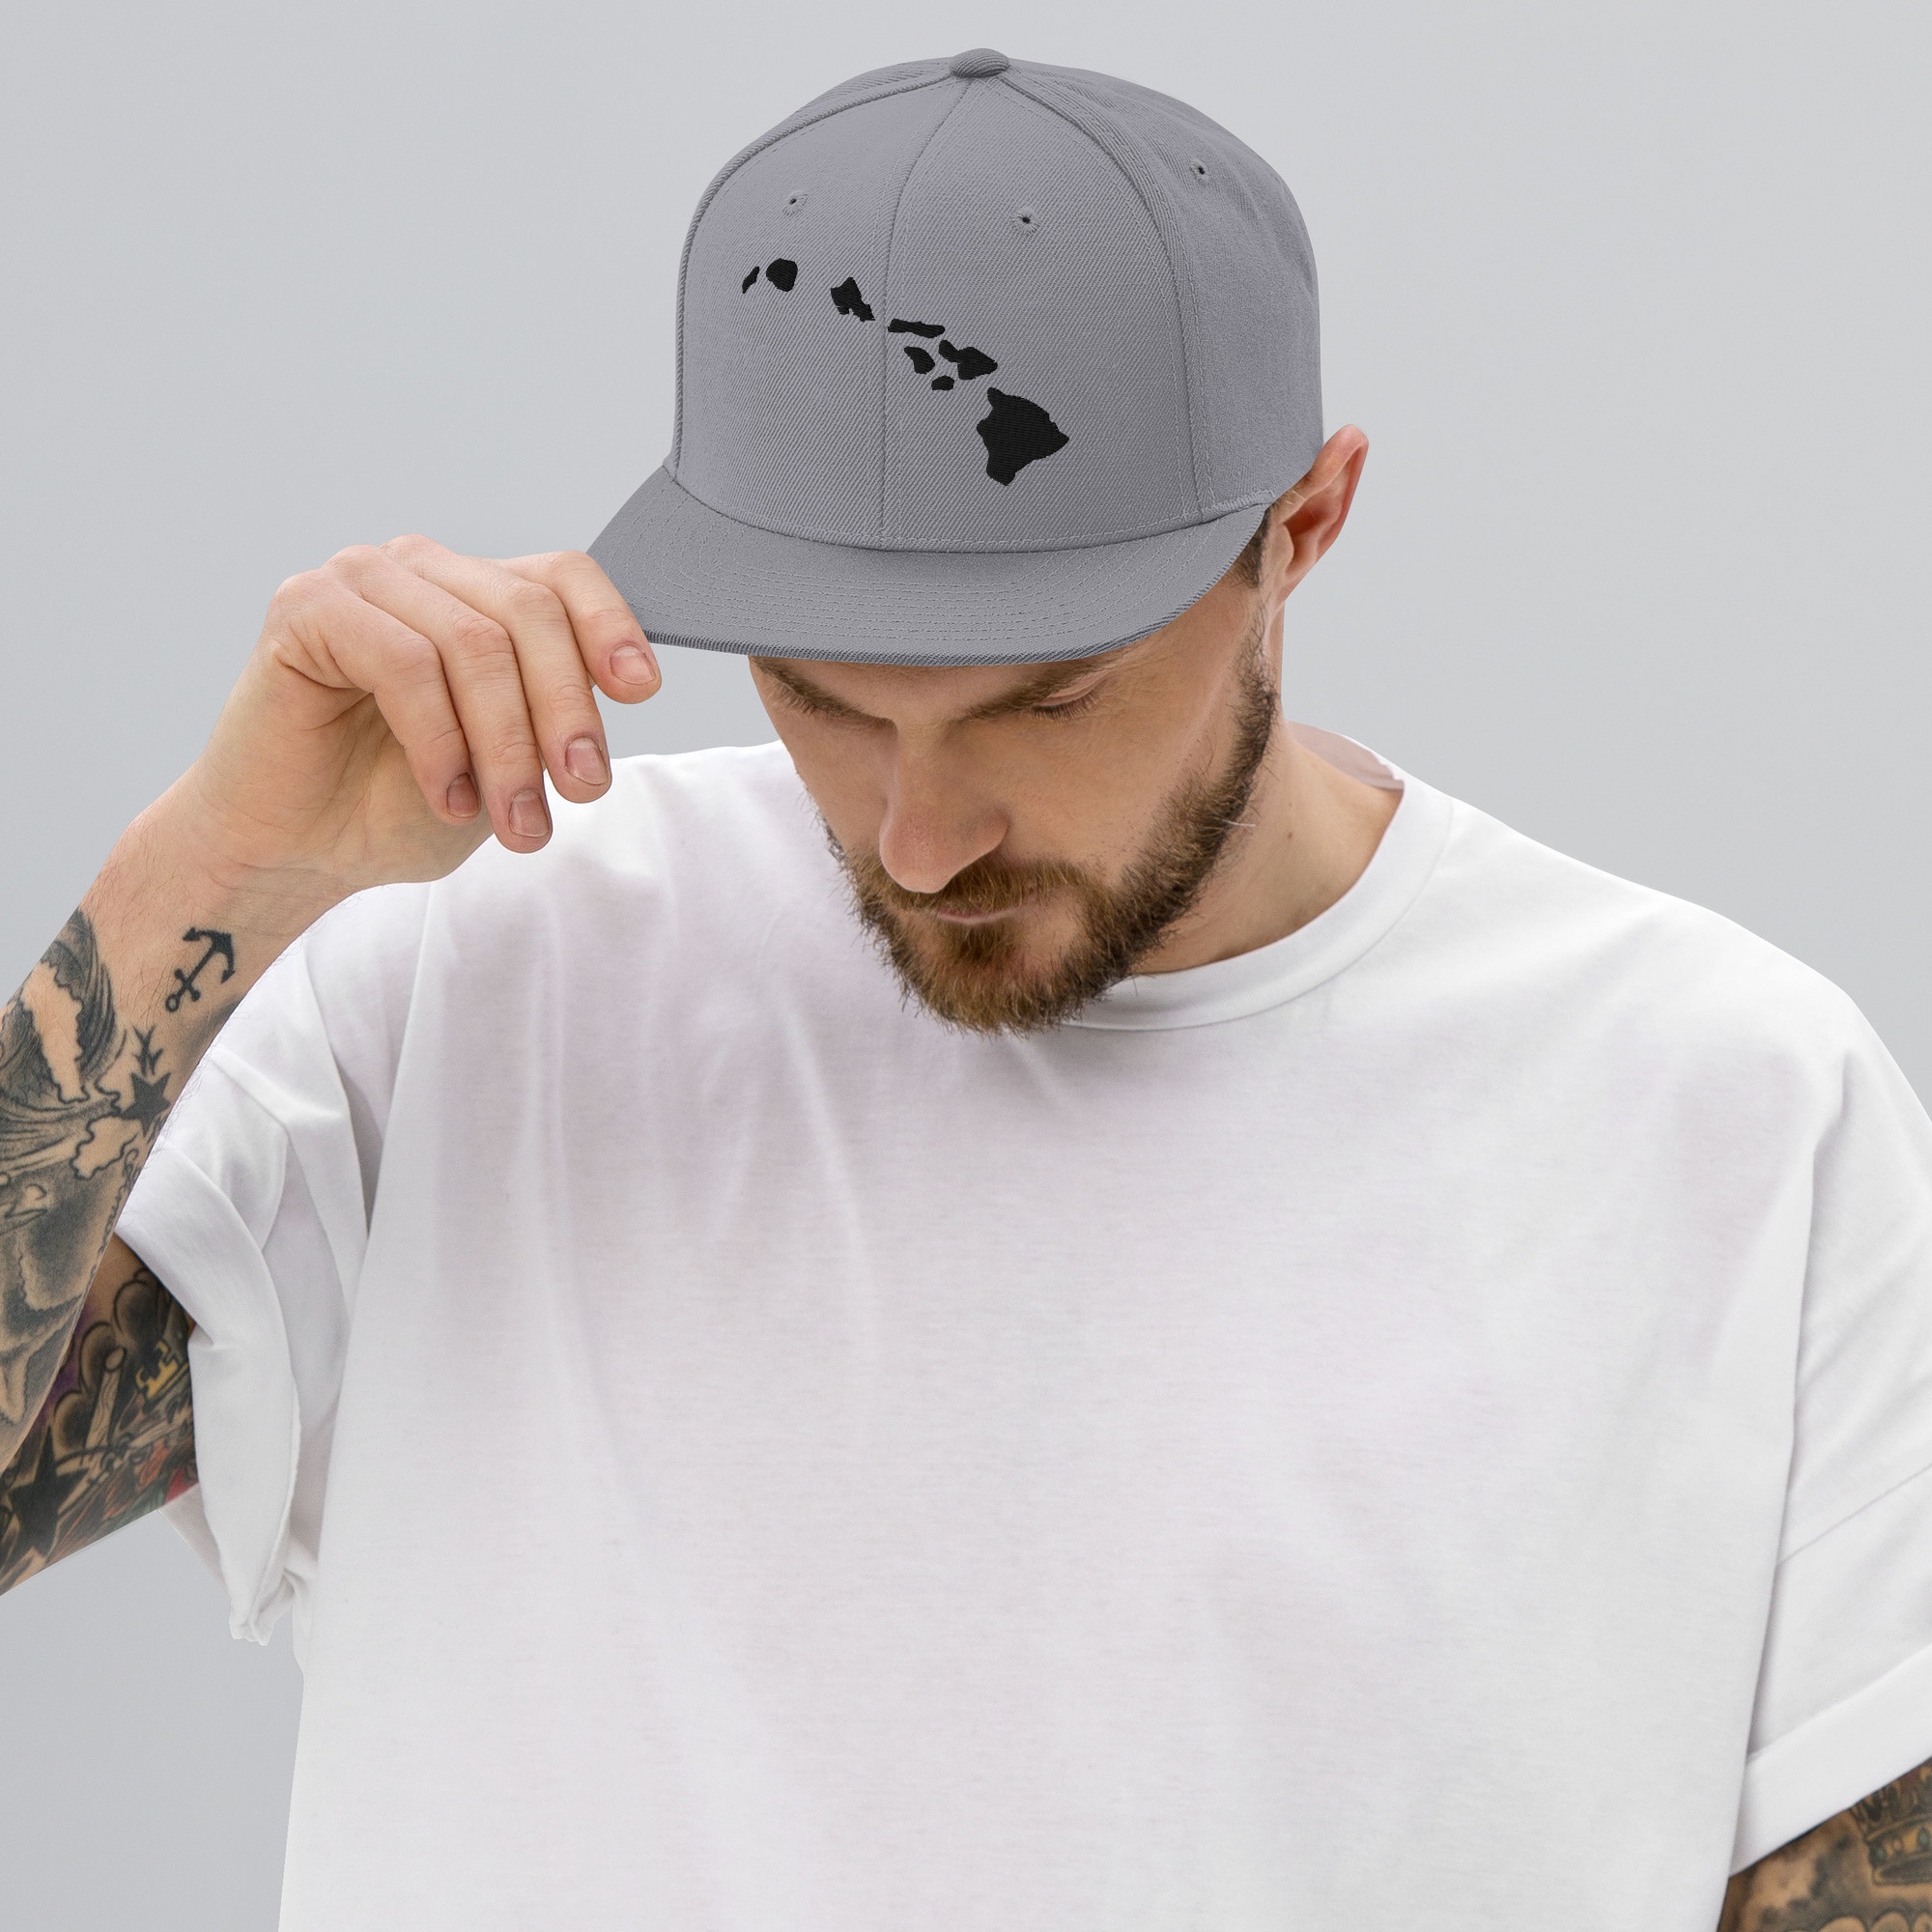
Islands Snapback Hat
Brand: 425 DESIGNZ
This hat is structured with a classic fit, flat brim, and full buckram. The adjustable snap closure makes it a comfortable, one-size-fits-most hat. • 80% acrylic, 20% wool • Green Camo is 60% cotton, 40% polyester • Structured, 6-panel, high-profile • 6 embroidered eyelets • Plastic snap closure • Green undervisor • Head circumference: 21⅝″–23⅝″ (54.9 cm–60 cm) • Blank product sourced from Vietnam or Bangladesh Size guide A (inches) B (inches) C (inches) D (inches) One size 20 ⅛-23 ⅝ 4 ½ 2 ½ 7 ⅛ A (cm) B (cm) C (cm) D (cm) One size 51-60 11.5 6.5 18
Category: Apparel & Accessories > Clothing Accessories > Hats > Snapback Caps